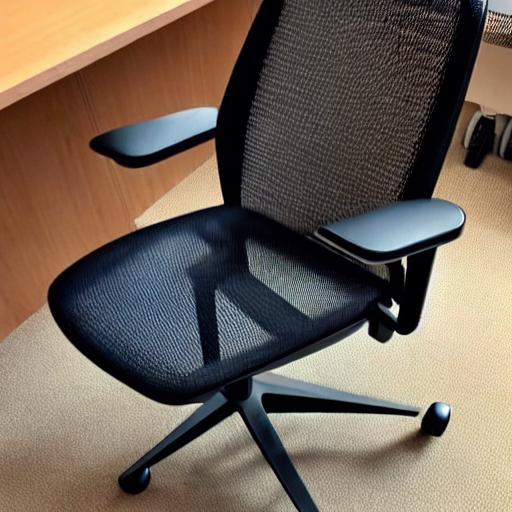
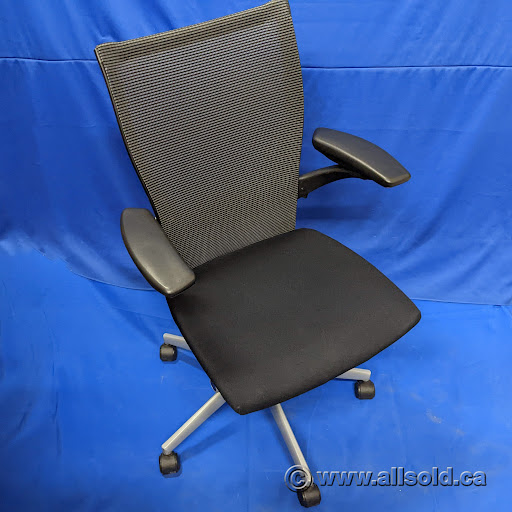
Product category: items_chair
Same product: no